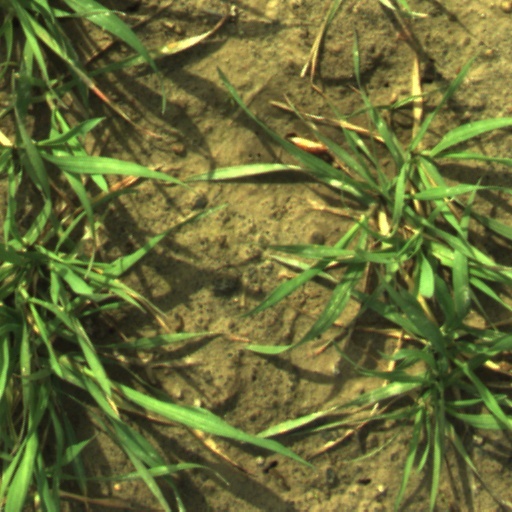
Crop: wheat